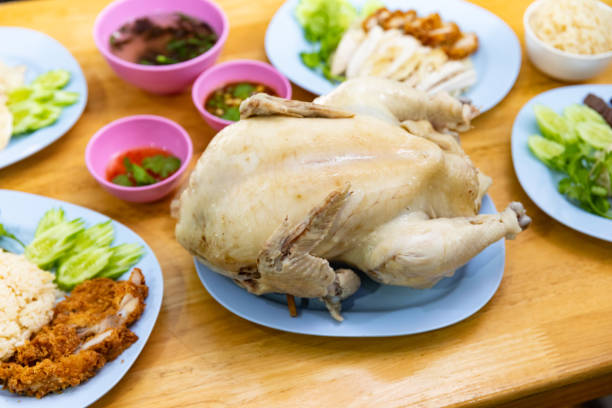
Label: boiled_chicken